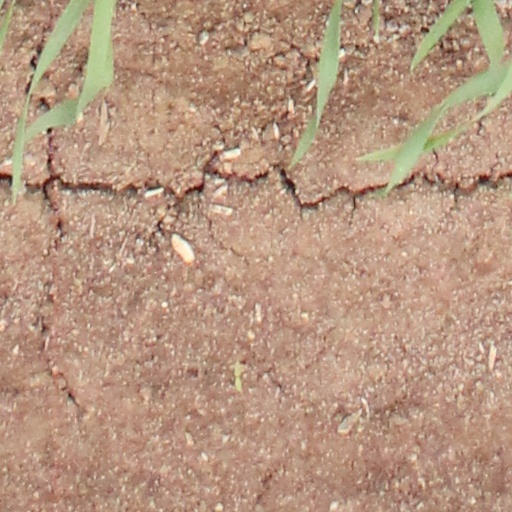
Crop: wheat